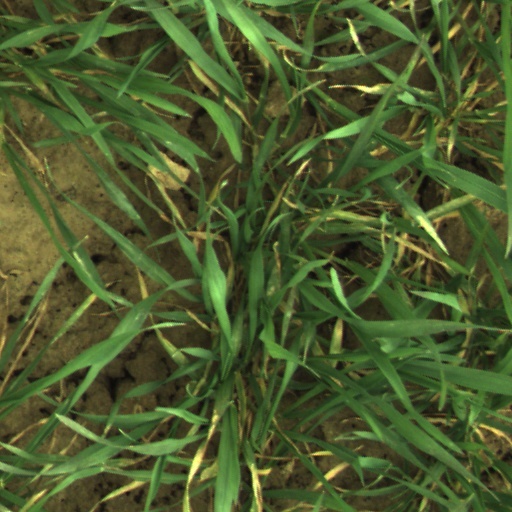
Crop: wheat